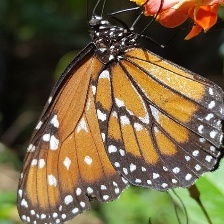
Species: STRAITED QUEEN
Butterfly family (ImageNet category): monarch